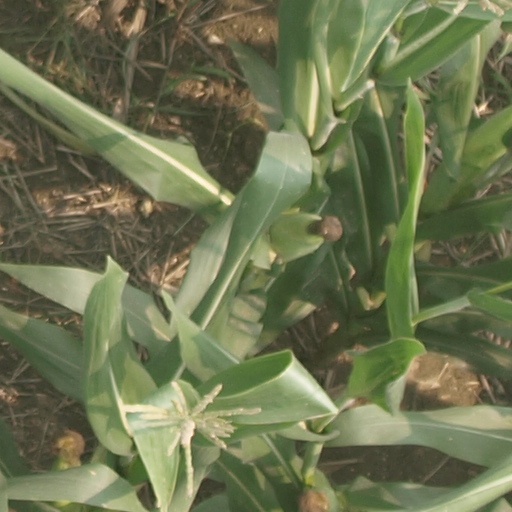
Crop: maize; corn